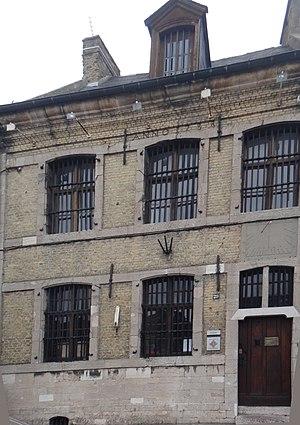
Hospice Saint-Jean
Cet article recense une partie des monuments historiques du Nord, en France.